Scramble (video game)

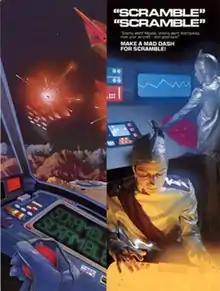
North American arcade flyer

is a horizontally scrolling shooter arcade video game released by Konami in 1981. It was distributed by Leijac for manufacture in Japan and Stern in North America. It was the first side-scrolling shooter with forced scrolling and multiple distinct levels, and it established the foundation for a new genre.